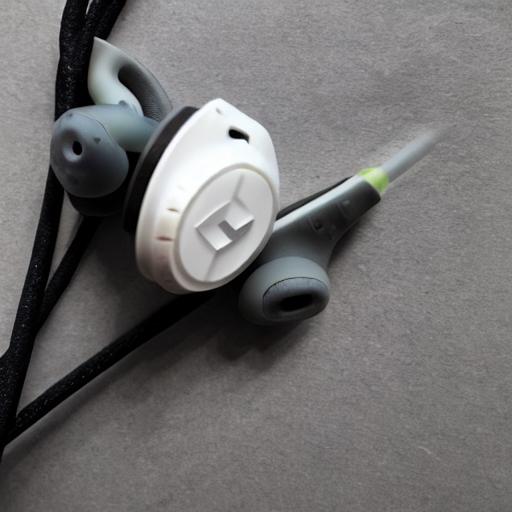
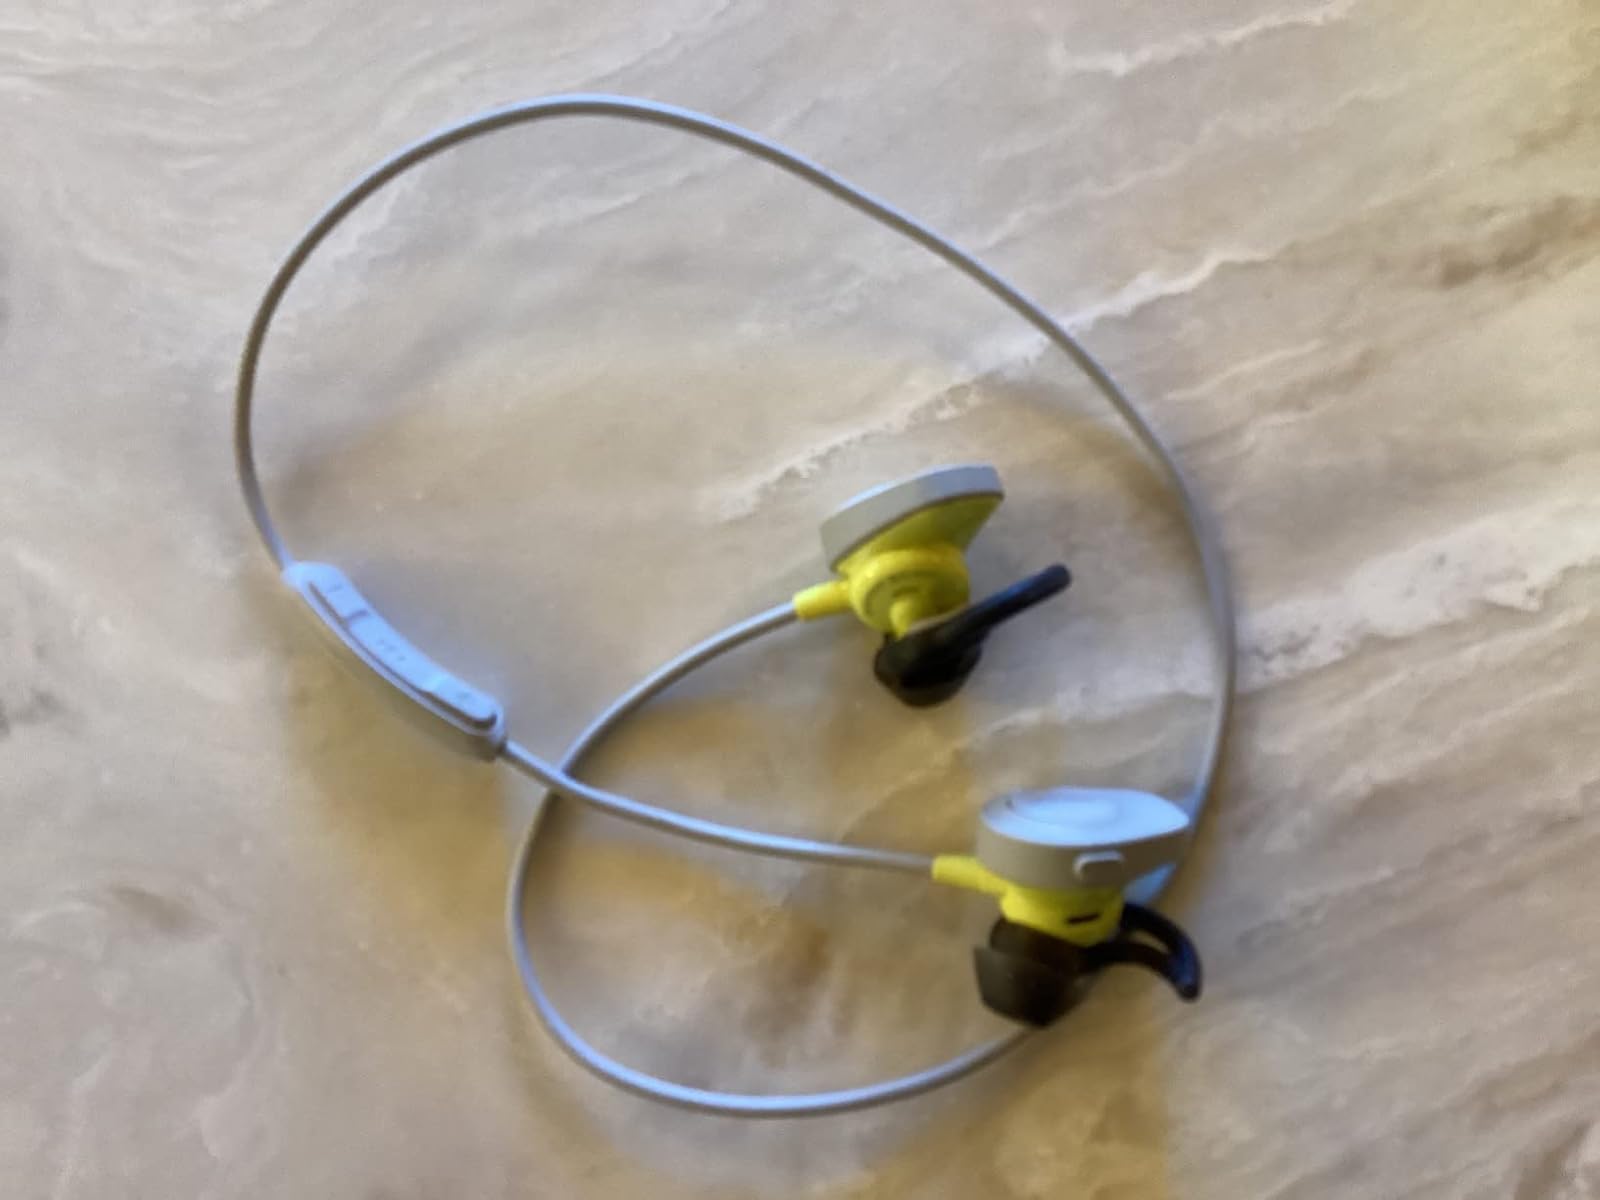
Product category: headphones
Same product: no